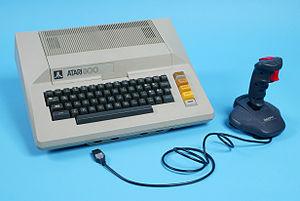
Un ordinateur personnel Atari 800 dans la collection permanente du Children’s Museum of Indianapolis.